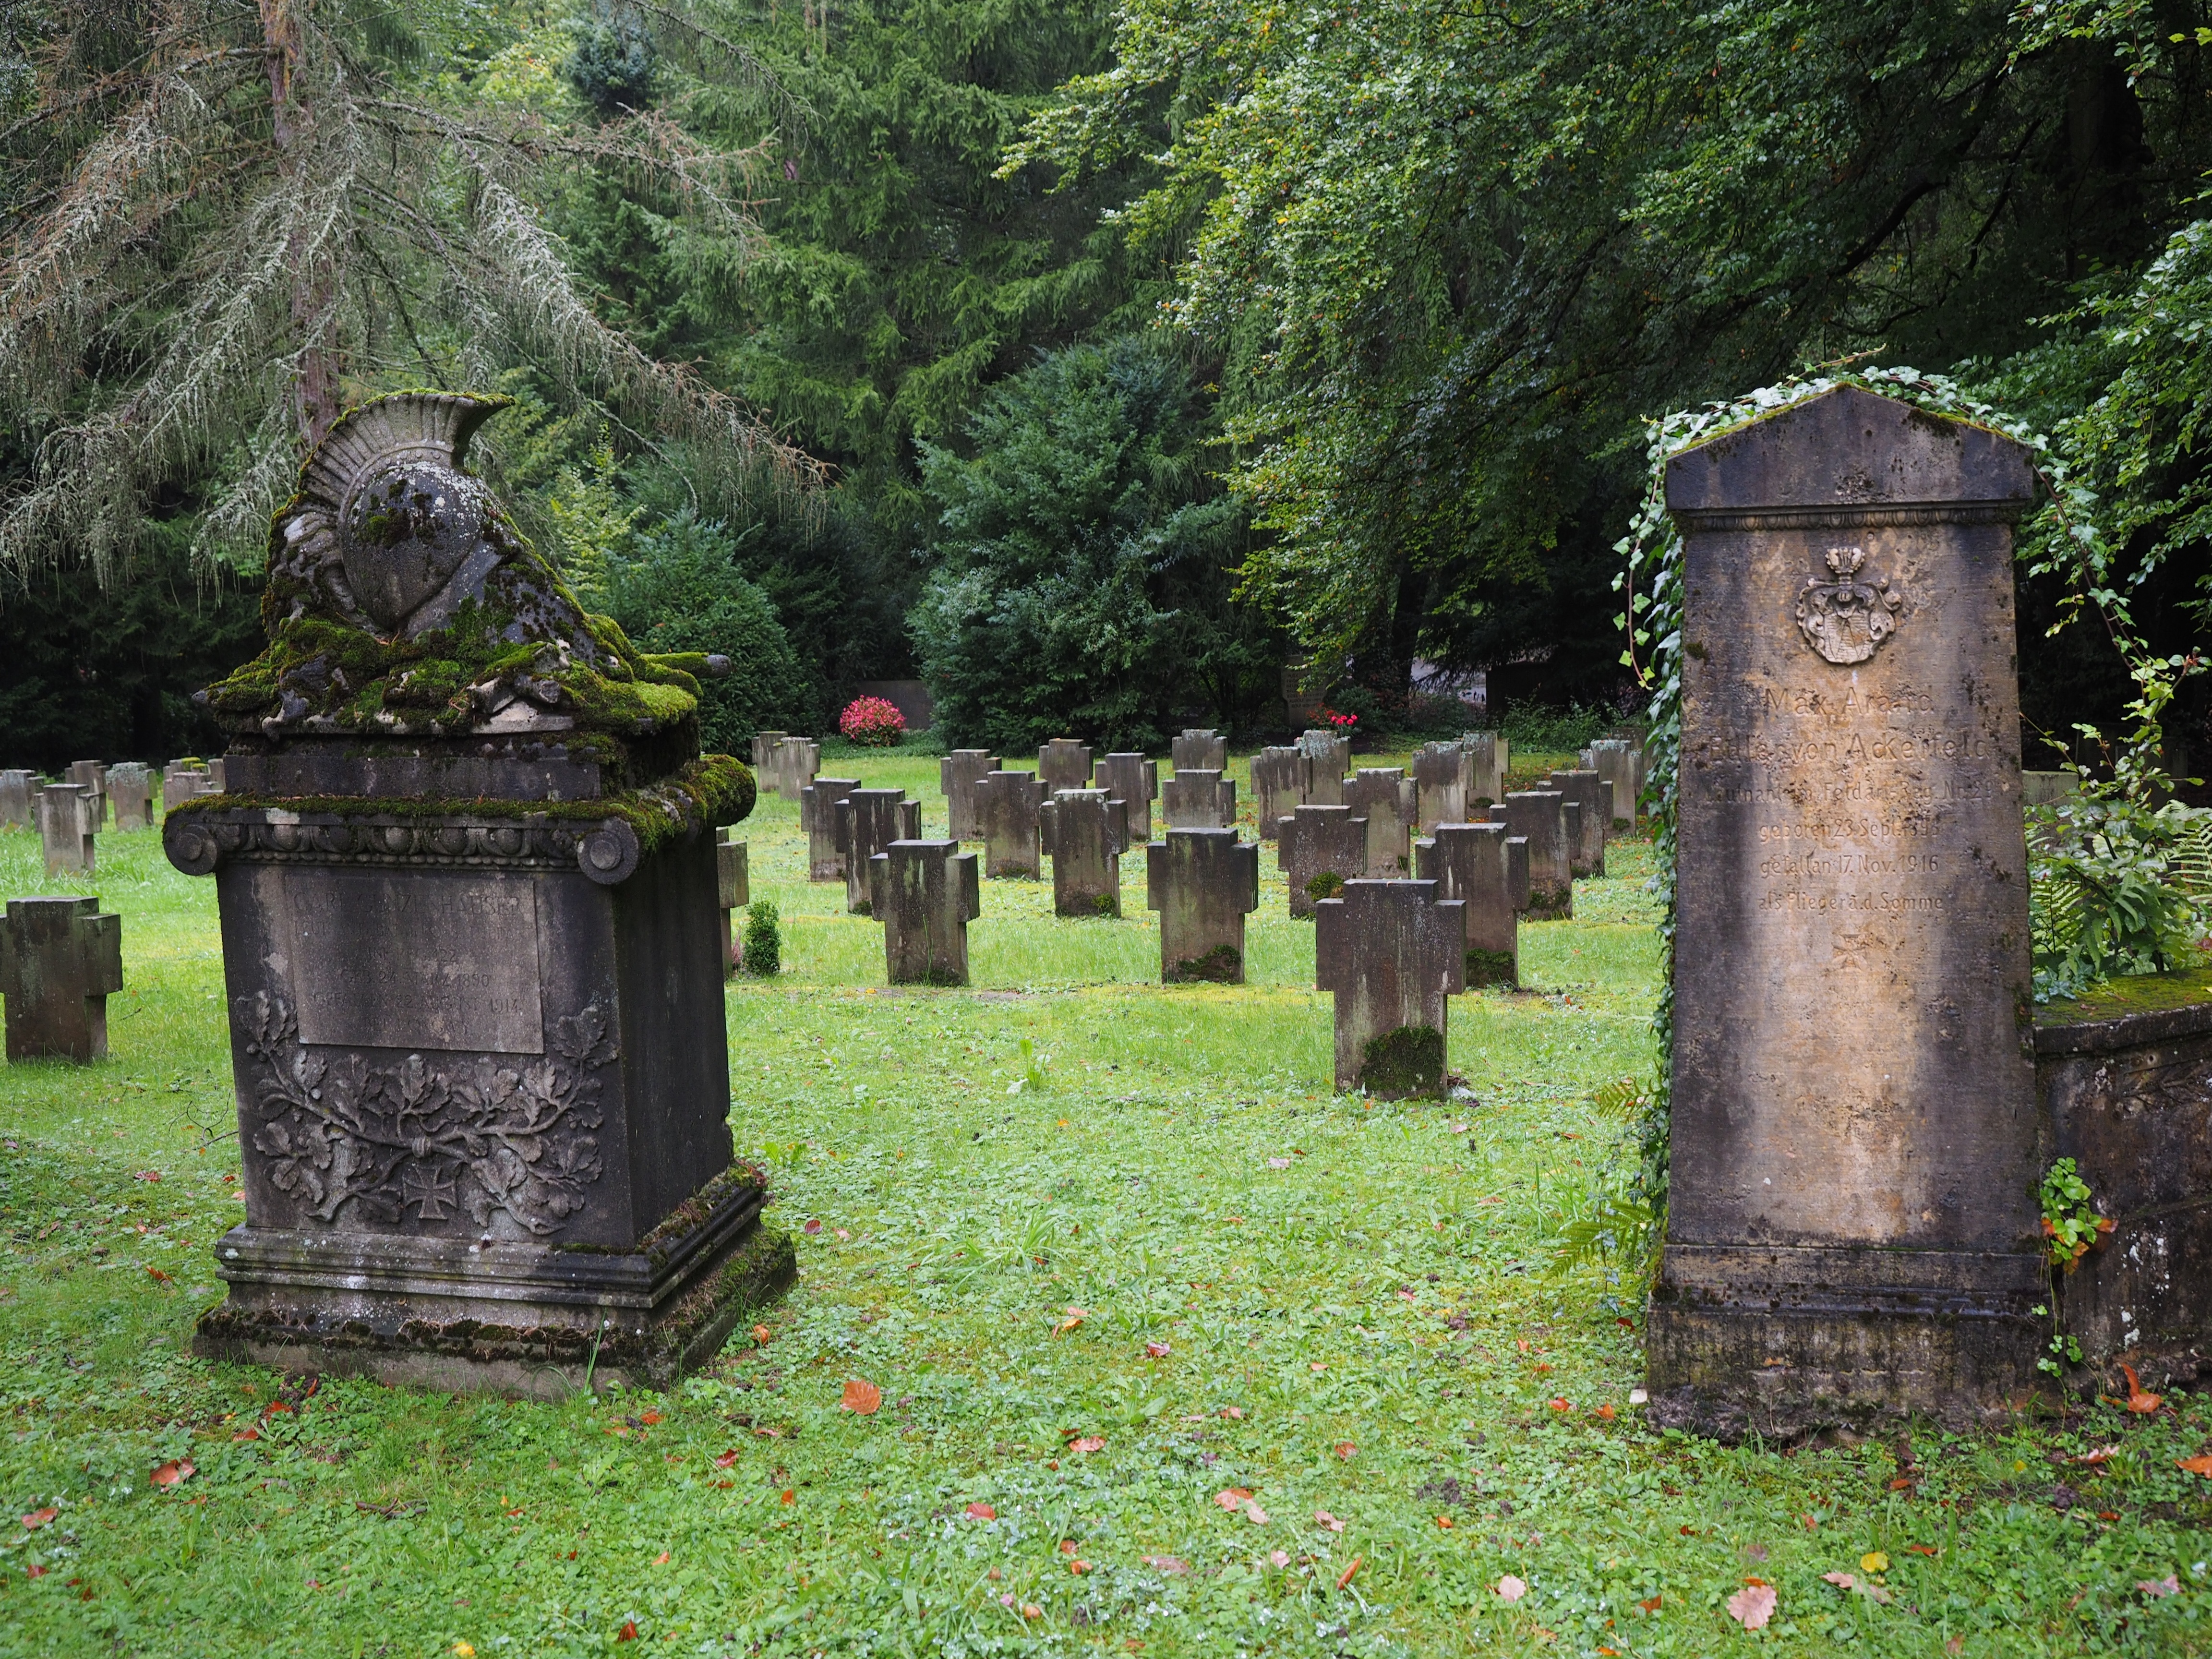
dark, cemetery, grave, headstone, shrine, gloomy, tomb, graves, past, resting place, soldiers graves, last calm, grave stones, woodland cemetery, geographical feature, forest cemetery stuttgart